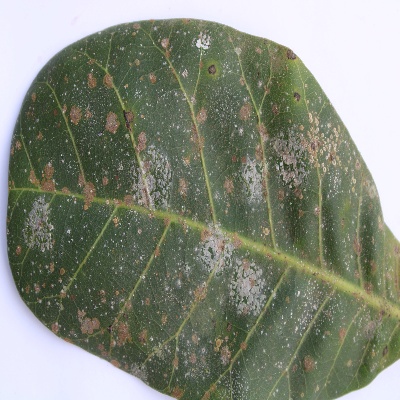
Crop: Cashew
Condition: red rust